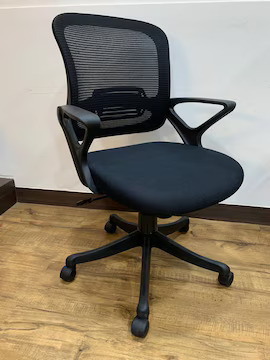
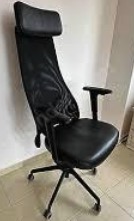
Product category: items_chair
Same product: no